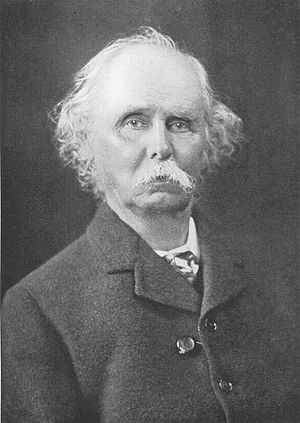
Alfred Marshall
Alfred Marshall var en britisk økonom. Han regnes som en af pionérerne indenfor neoklassisk økonomisk teori. Han omtales ofte som den største økonomiske lærebogsforfatter i slutningen af 1800-tallet, og havde mange senere berømte økonomer som sine studenter, for eksempel John Maynard Keynes.